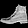
Label: Ankle boot